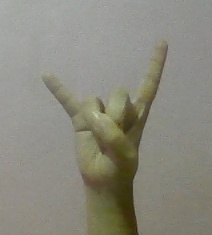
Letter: la